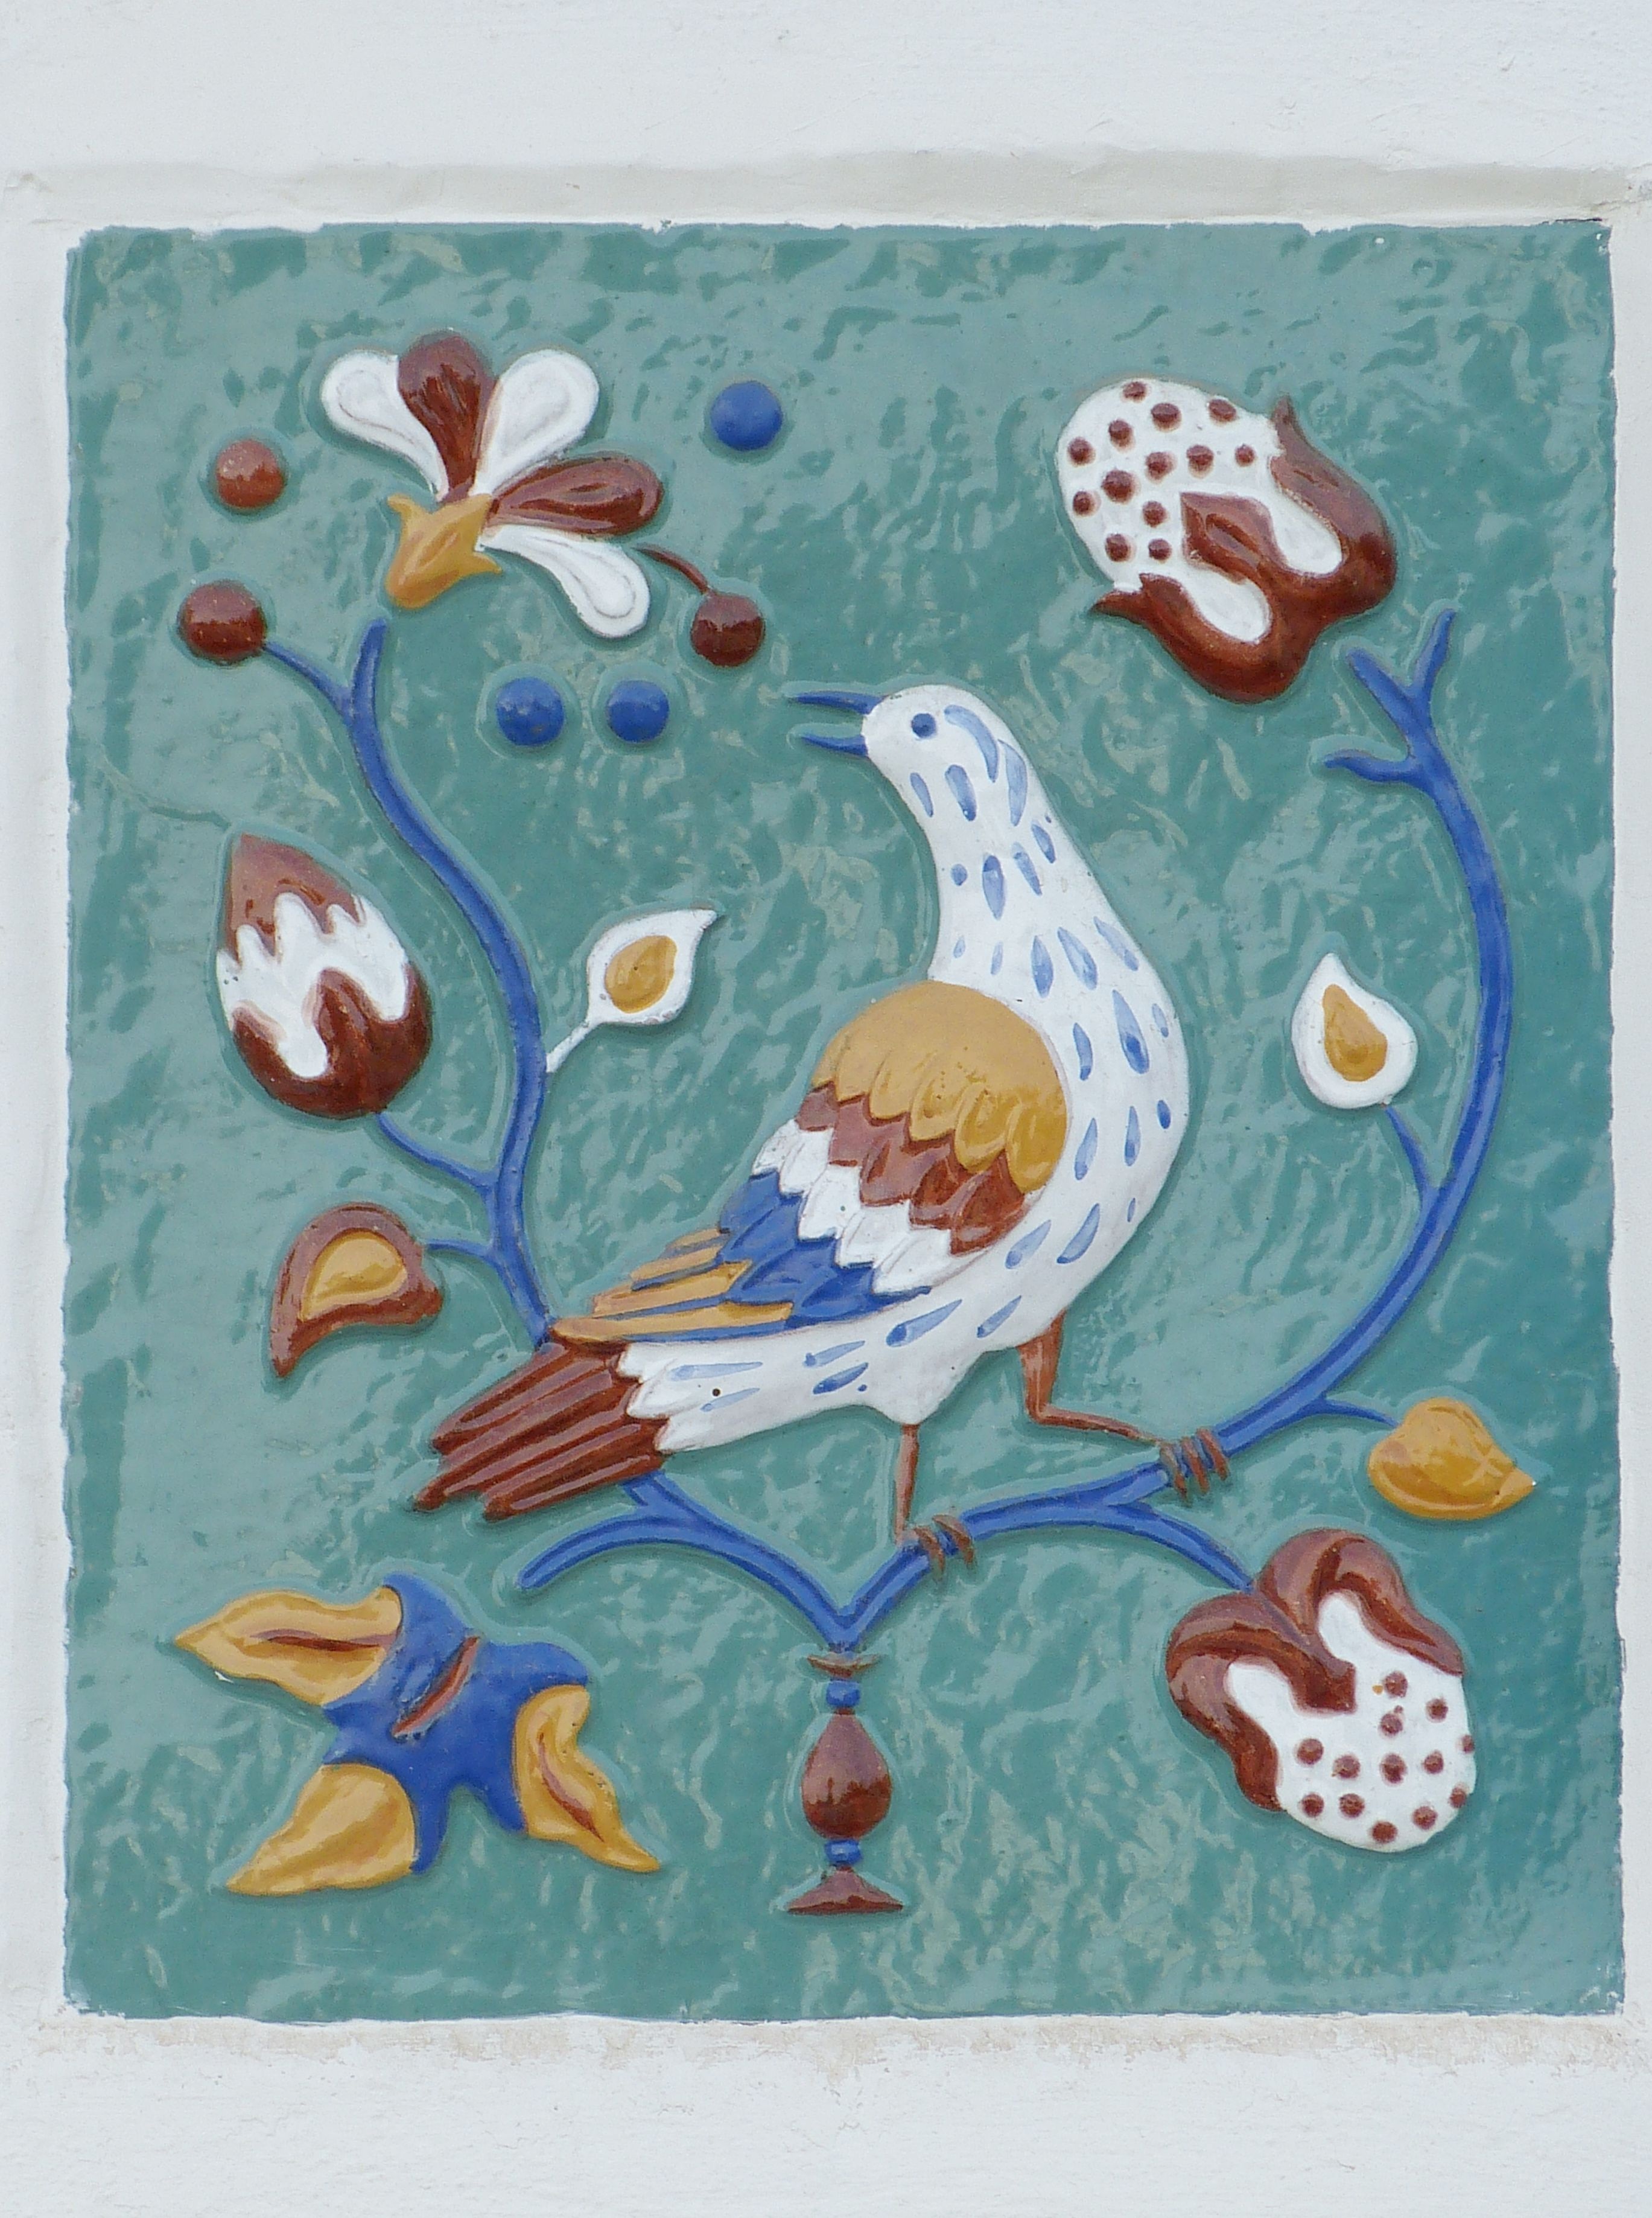
blossom, bird, bloom, pattern, ceramic, tile, church, cathedral, material, painting, textile, art, dove, tiles, image, russia, yaroslavl, modern art, acrylic paint, child art